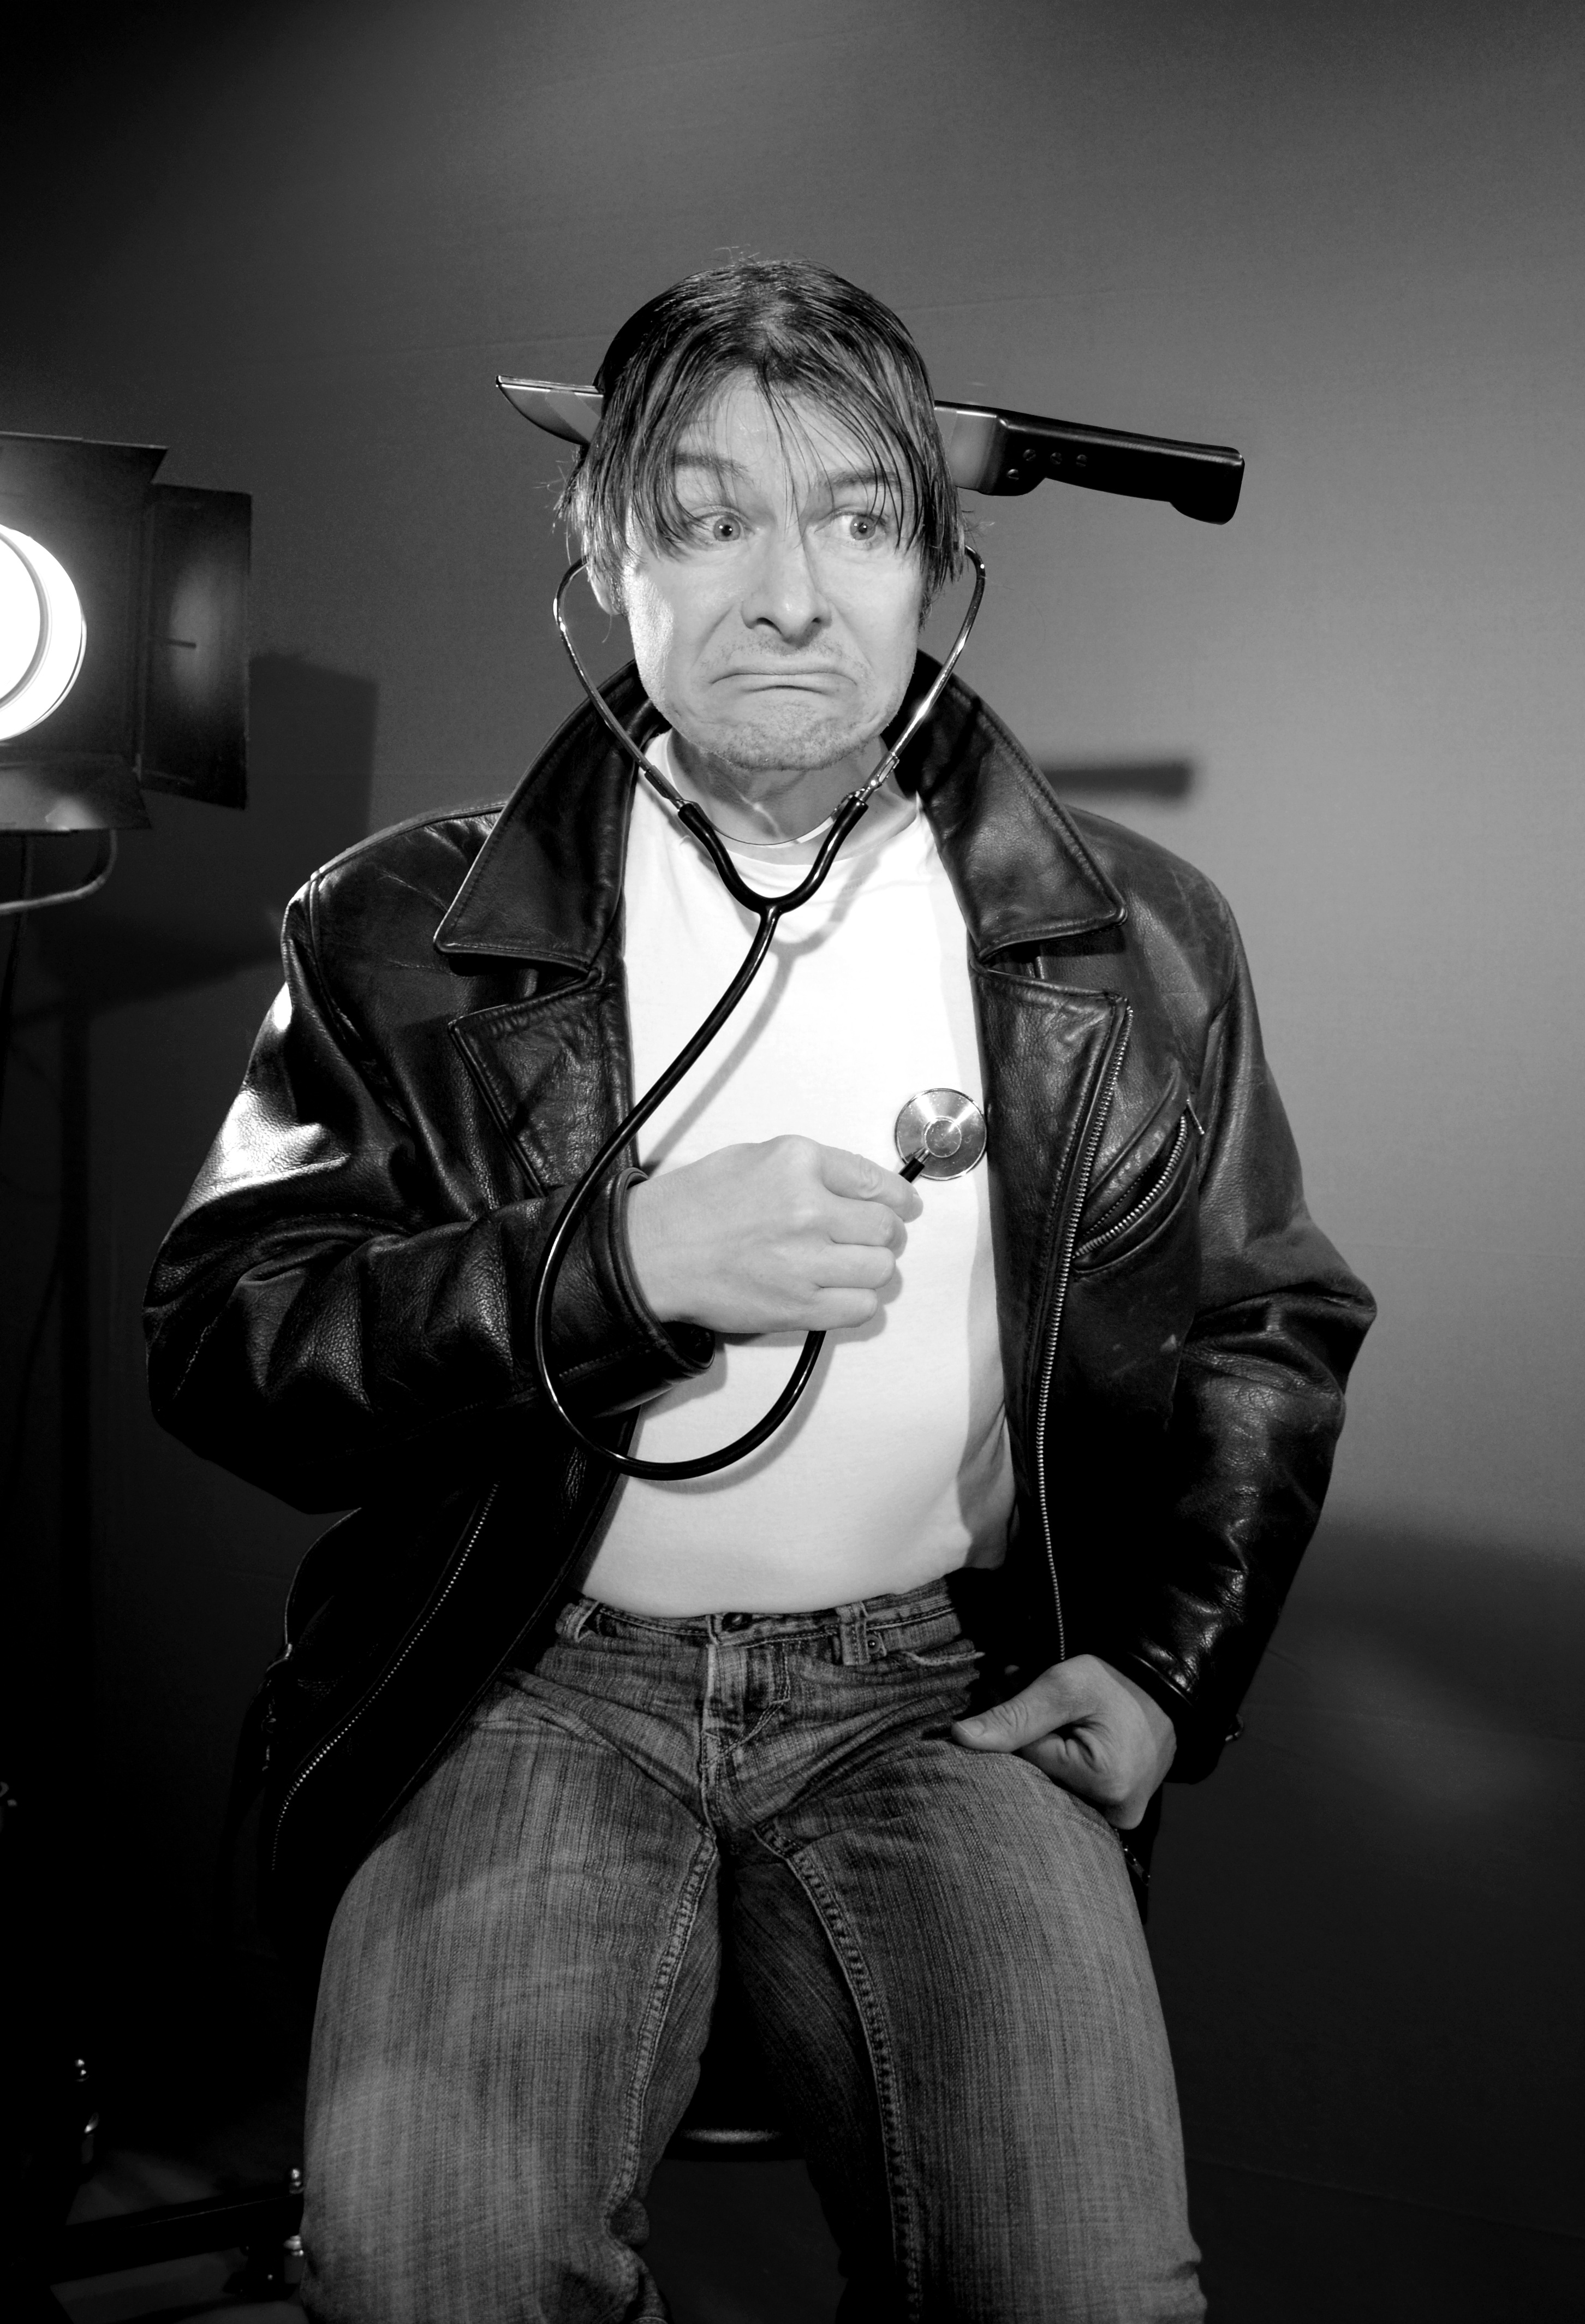
man, person, black and white, white, photography, atmosphere, mystical, portrait, model, sitting, halloween, human, darkness, fashion, musician, black, monochrome, dead, lady, knife, face, scary, fear, glasses, head, singing, photograph, beast, funny, humor, monster, weird, beauty, creepy, horror, guitarist, nightmare, doctor, risk, scare, evil, existence, threat, medical, comedy, frightening, undead, photo shoot, comedian, monochrome photography, existential angst, film noir, human positions, comedic, stetoskop, rtzlich